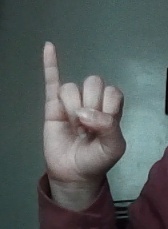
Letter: meem